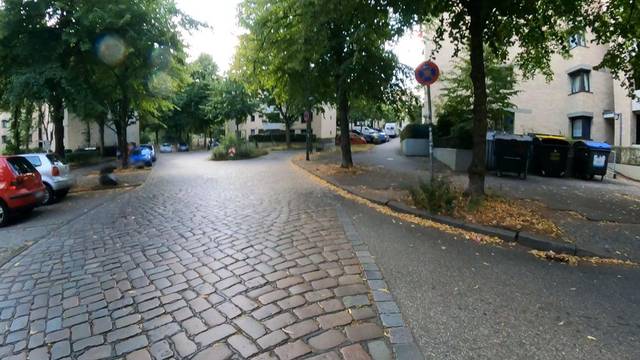
Region: Germany
Coordinates: 53.548, 9.954